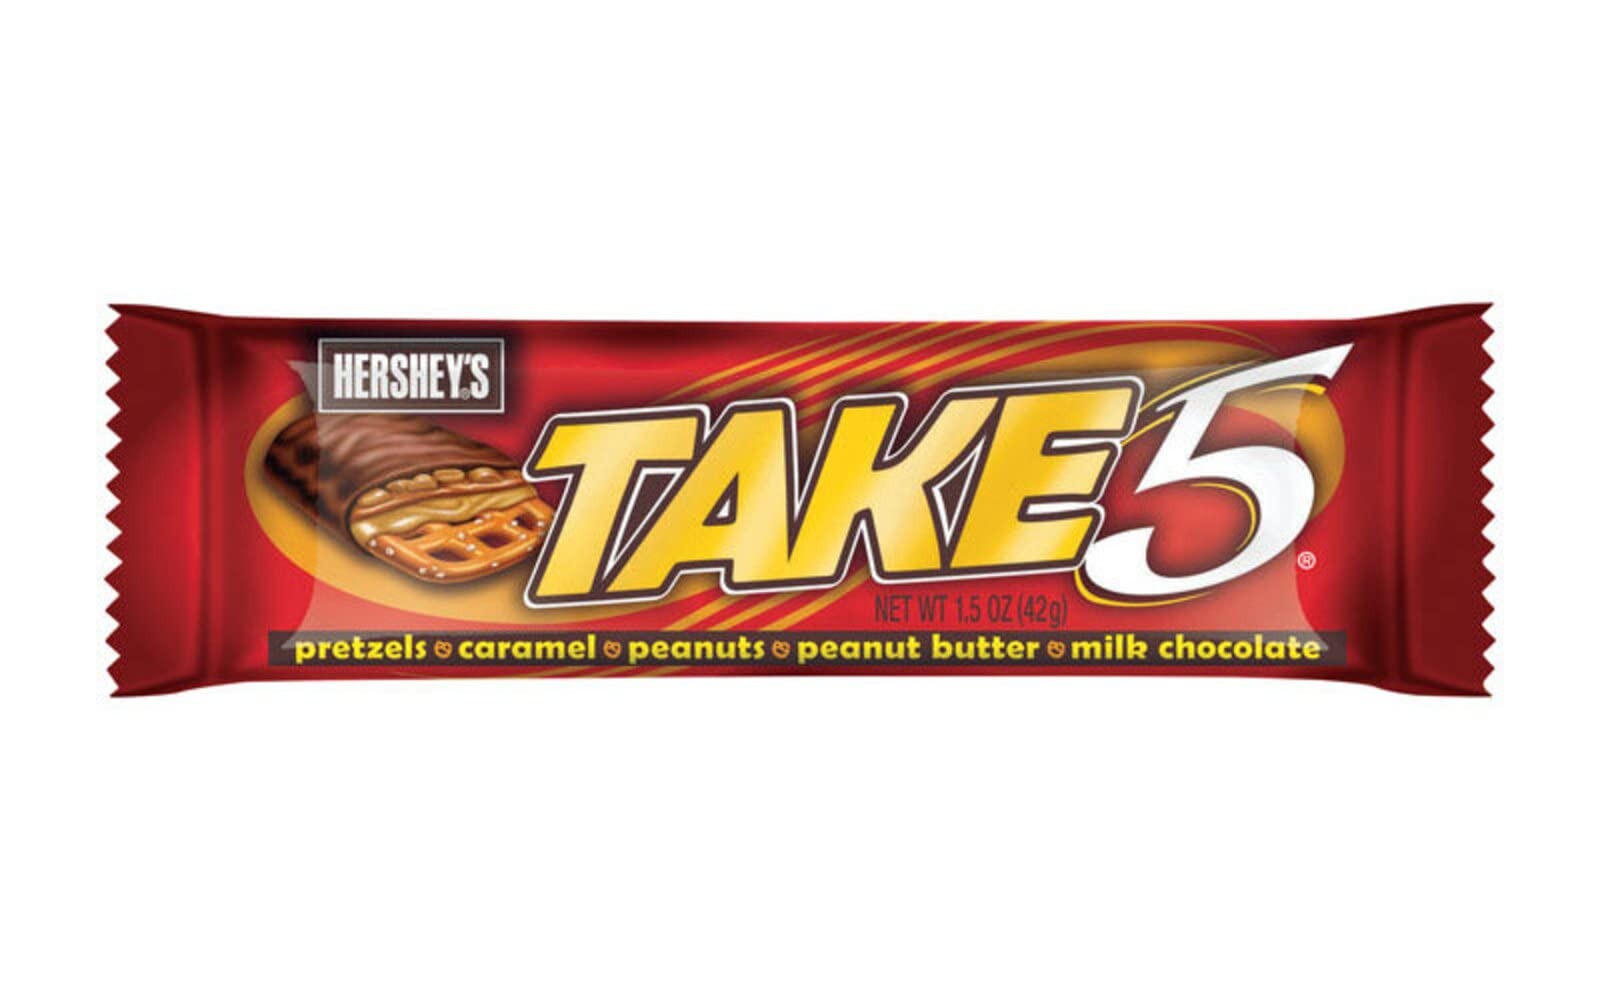
Item Name: TAKE 5 CANDY BAR 1.5OZ18
Bullet Point 1: Milk Chocolate: Made with real milk chocolate for a rich, creamy taste
Bullet Point 2: Hershey's Brand: Comes from the famous Hershey's candy company
Bullet Point 3: 18 Pieces: Contains 18 individually wrapped candy bars
Bullet Point 4: Caramel Flavor: Features a delicious caramel-flavored coating
Bullet Point 5: Occasion Treat: Perfect for birthdays, holidays, or any special occasion
Product Description: Take 5 Candy Bar is a mouthwatering treat that combines a unique blend of five delicious ingredients – pretzels, peanut butter, caramel, peanuts, and milk chocolate. The 1.5 oz bars offer the perfect balance of salty and sweet, providing a satisfying snack for any time of the day. Whether you need a quick pick-me-up or a sweet indulgence, Take 5 is the ideal choice. The pack of 18 bars ensures you have plenty to share or keep on hand for when cravings strike.
Value: 18.0
Unit: Count

Price: 0.99